Bhuvan Bam

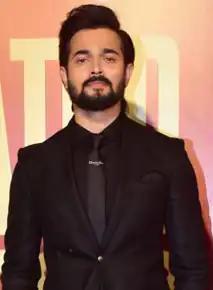
Bam in 2023

Bhuvan Avnindra Shankar Bam (born 22 January 1994) is an Indian comedian, writer, singer, actor, songwriter and YouTube personality from Delhi. He is known for his comedy channel on YouTube named "BB Ki Vines."